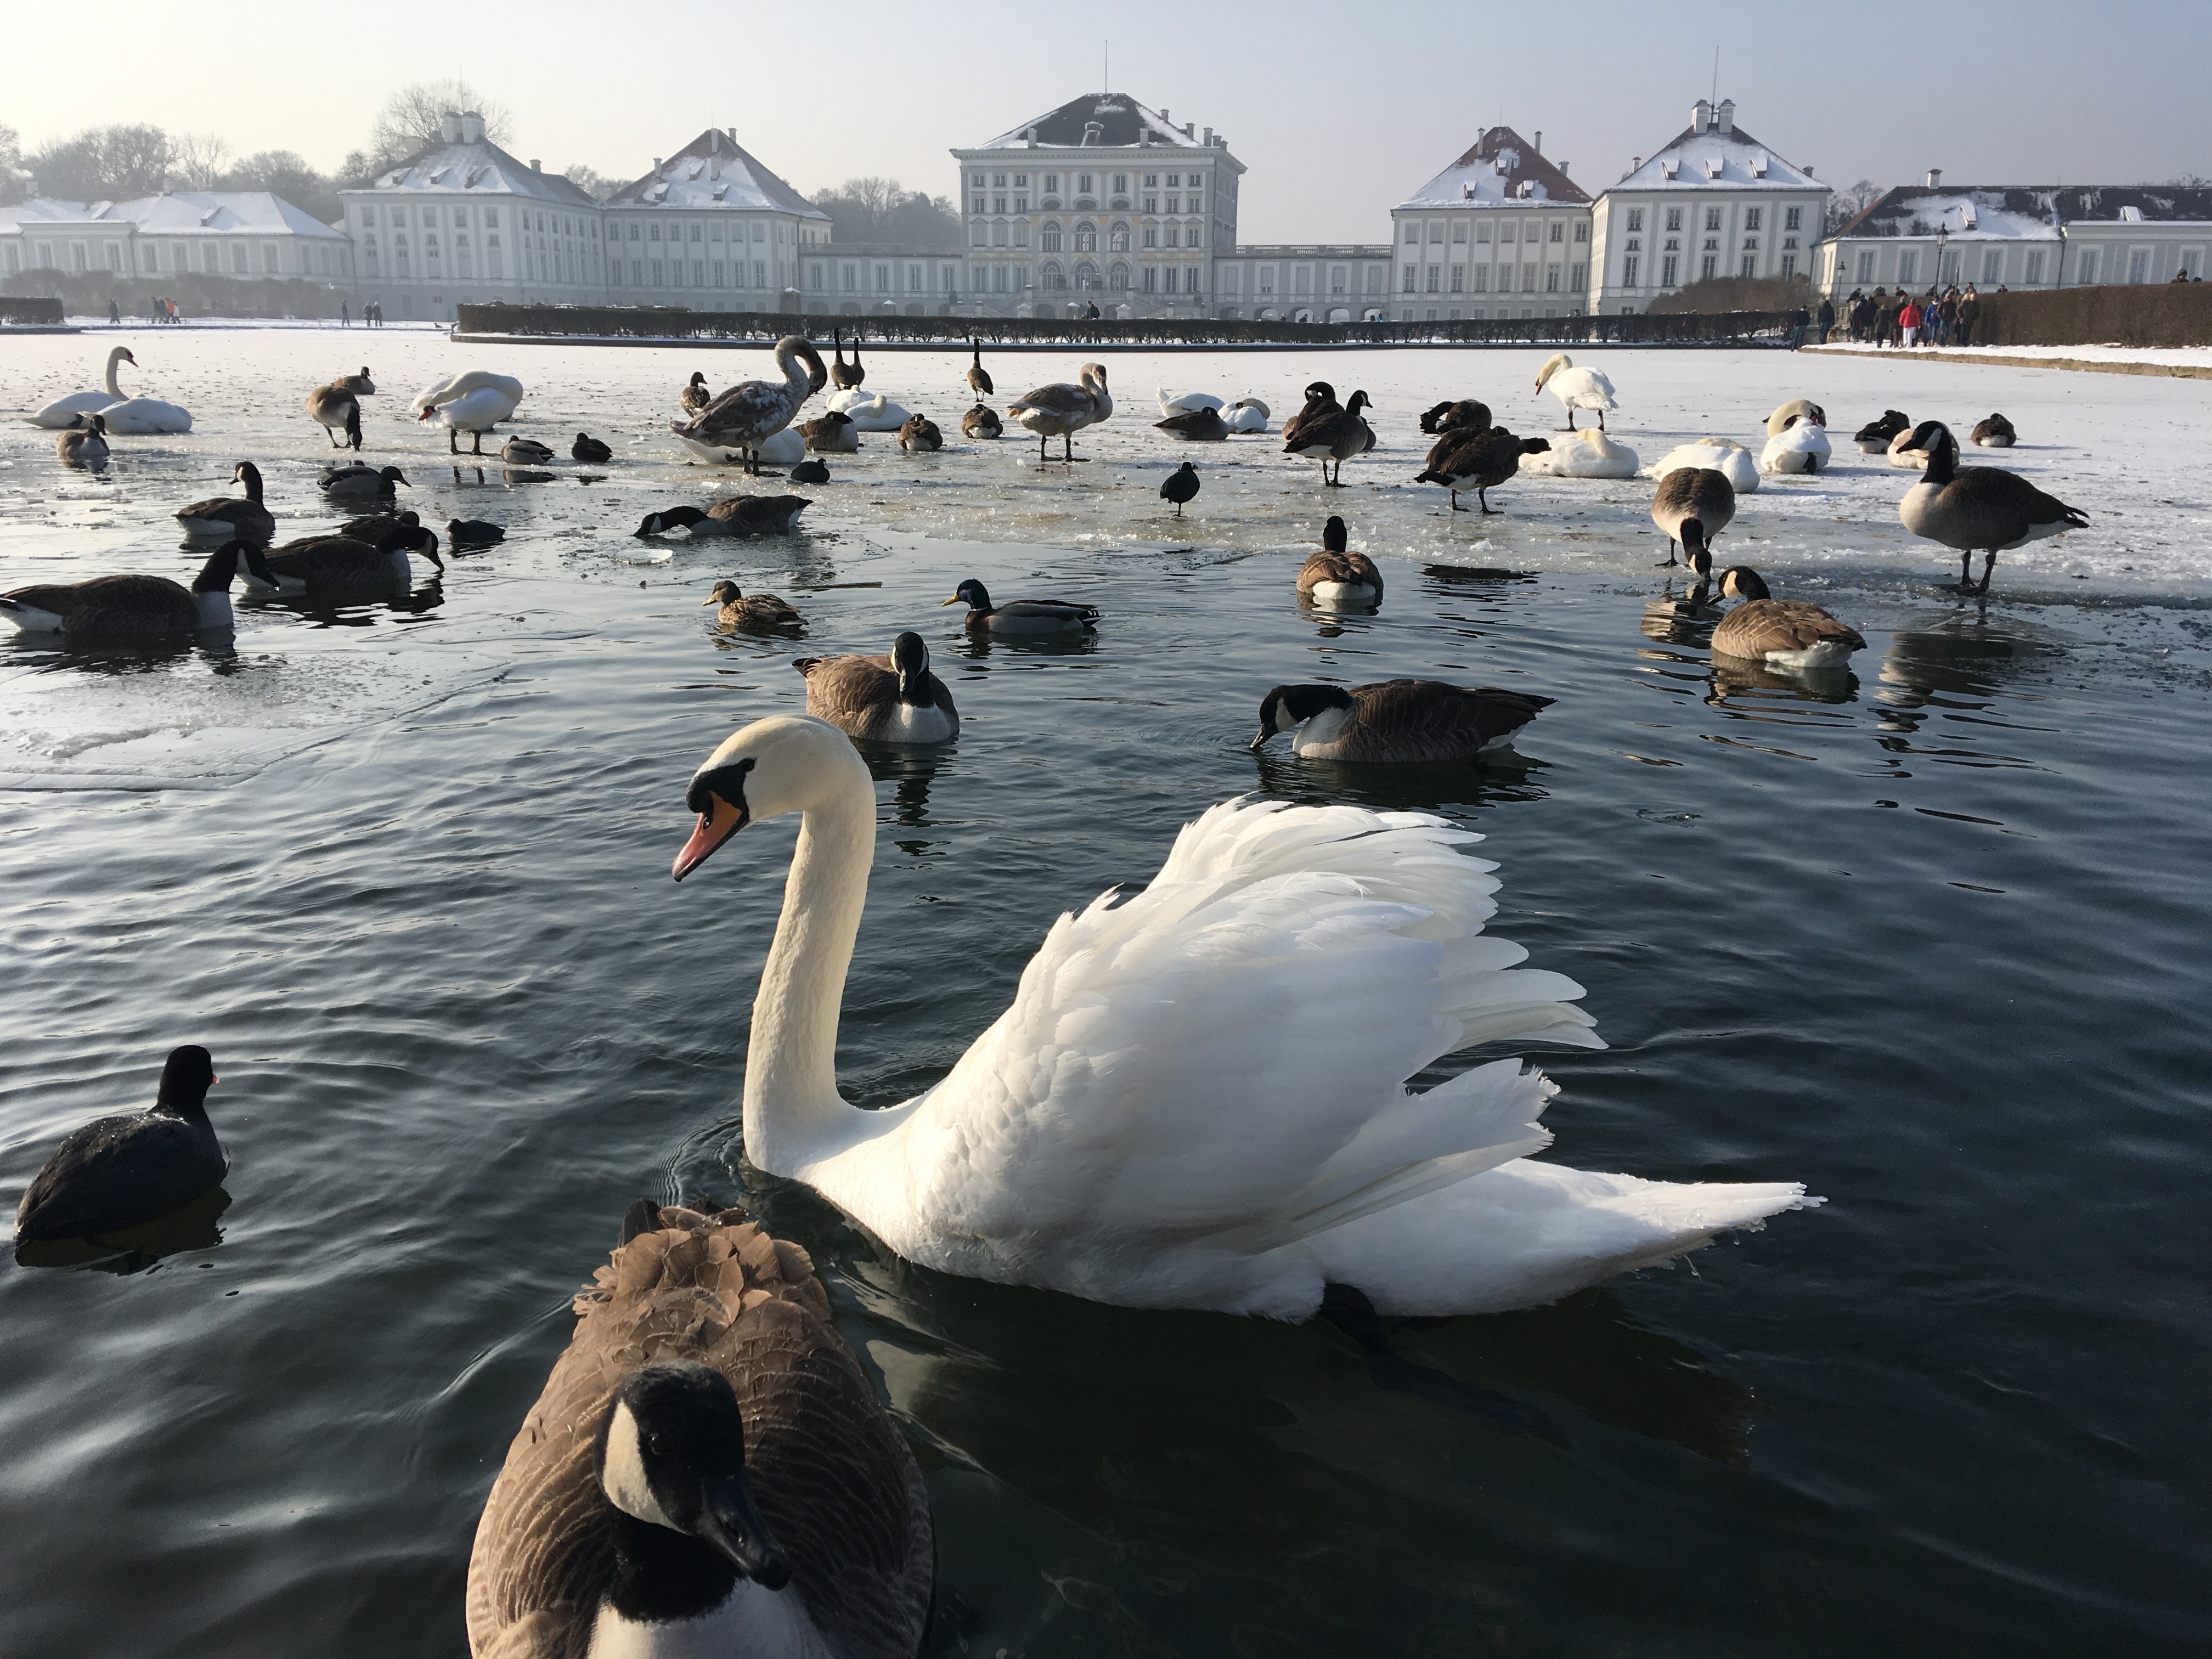
sea, water, nature, snow, cold, winter, bird, architecture, sky, lake, lantern, park, romantic, castle, residence, property, blue, garden, tourism, trees, places of interest, swan, duck, swans, goose, vertebrate, germany, ducks, bavaria, waterfowl, water bird, munich, mirroring, moat, castle park, on the water, moated castle, king ludwig, nymphenburg, garden architecture, castle nymphenburg, nymphenburg palace, ducks geese and swans